Torentje van Drienerlo

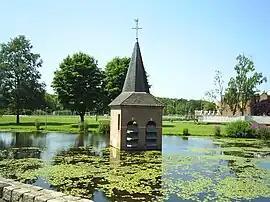
The "Torentje van Drienerlo" on the campus of the University of Twente

The Torentje van Drienerlo (Dutch for "Drienerlo Steeple") is a 1979 artwork by Dutch artist Wim T. Schippers, located on the campus of the University of Twente in Enschede.